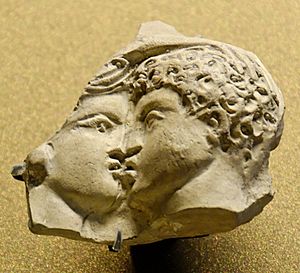
Tarsus
Tarsus er navnet på en by og en distrikt I den tyrkiske provins Mersin, byen ligger ca. 40 km fra den større by Adana. Den ligger på en sletten ved floden Seyhan Nehris udløb i Middelhavet.